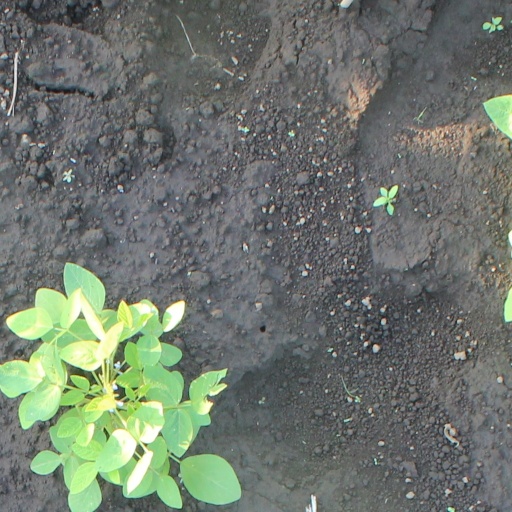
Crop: soybean